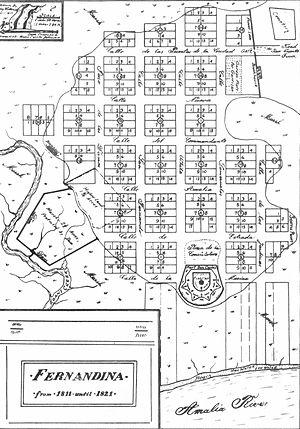
Fort San Carlos était une structure militaire construite en 1816 pour défendre la ville coloniale espagnole de Fernandina, en Floride, maintenant appelée Old Town, qui occupe une péninsule à l'extrémité nord de l'Île d'Amelia. Le fort, une fortification lunette, se tenait sur le côté sud-ouest de la ville à côté du port, sur une falaise surplombant la rivière Amelia. Deux blockhaus protégeaient l'accès par voie terrestre au sud, tandis que le village était entouré de piquets militaires. Une carte de 1821 de Fernandina montre que le plan des rues, disposée en 1811 dans une grille de l'arpenteur général, fut nouvellement nommé en espagnol Floride orientale. George J. F. Clarke conserve aujourd'hui presque la même présentation que celle de 1821. Le fort occupé la zone délimitée par les rues Calle de Estrada, Calle de White et Calle de Someruelus. La structure elle-même a disparu et quelques traces restent dans l'actuelle Plaza de Fernandina Historic State Park.